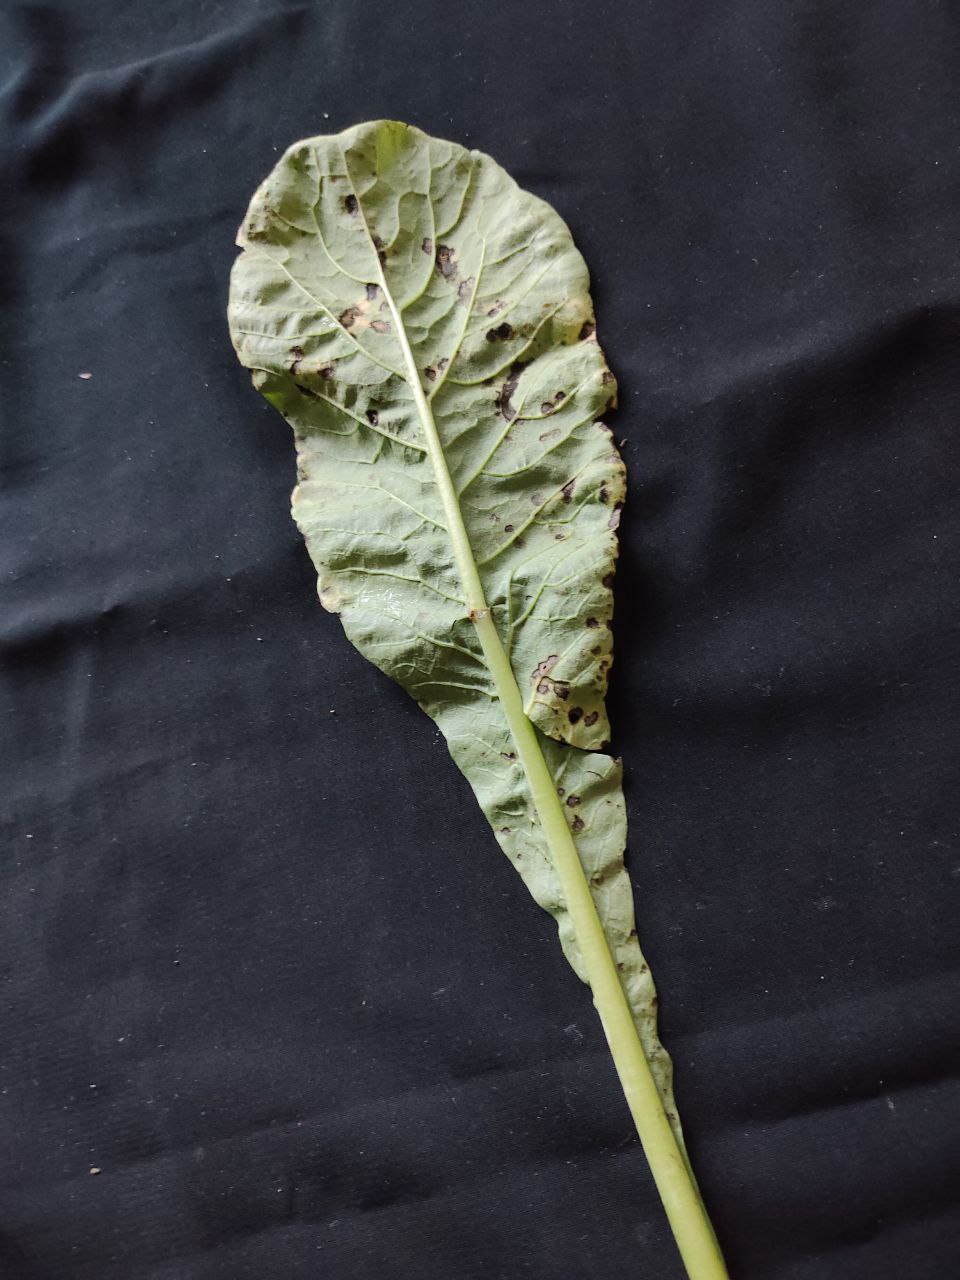
Label: Black leaf spot